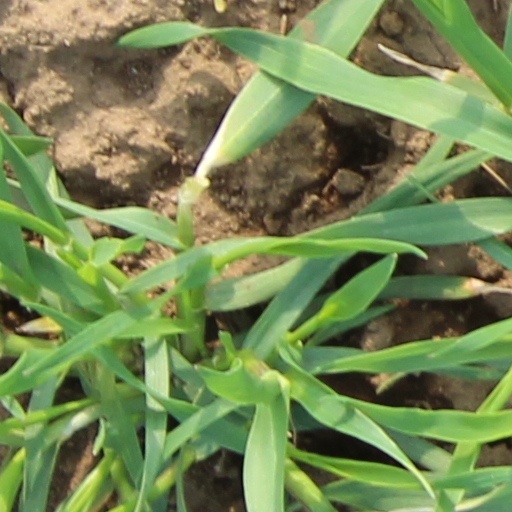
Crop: wheat